Annunciation (Orazio Gentileschi, 1623)

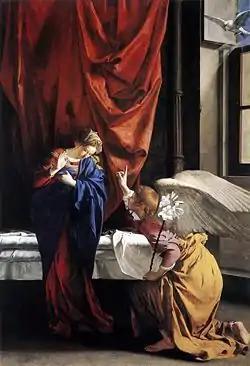
"Annunciation" (1623) by Orazio Gentileschi

Annunciation is a 1623 oil on canvas painting by Orazio Gentileschi, now in the Galleria Sabauda in Turin. The work was produced during the artist's stay in Genoa. Its large red curtain quotes that in Caravaggio's "Death of the Virgin" (Louvre), which he had seen in Rome, but the painting as a whole uses a warmer daytime light in contrast to that work's nighttime setting.